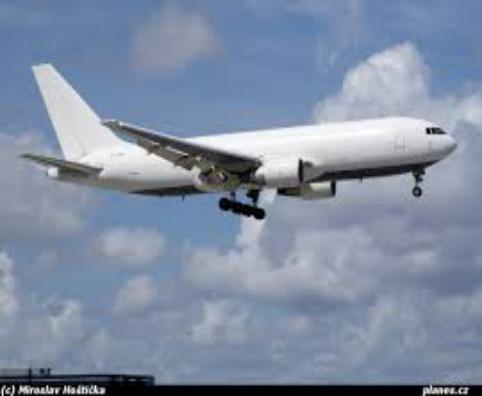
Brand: Amerijet International
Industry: Transportation